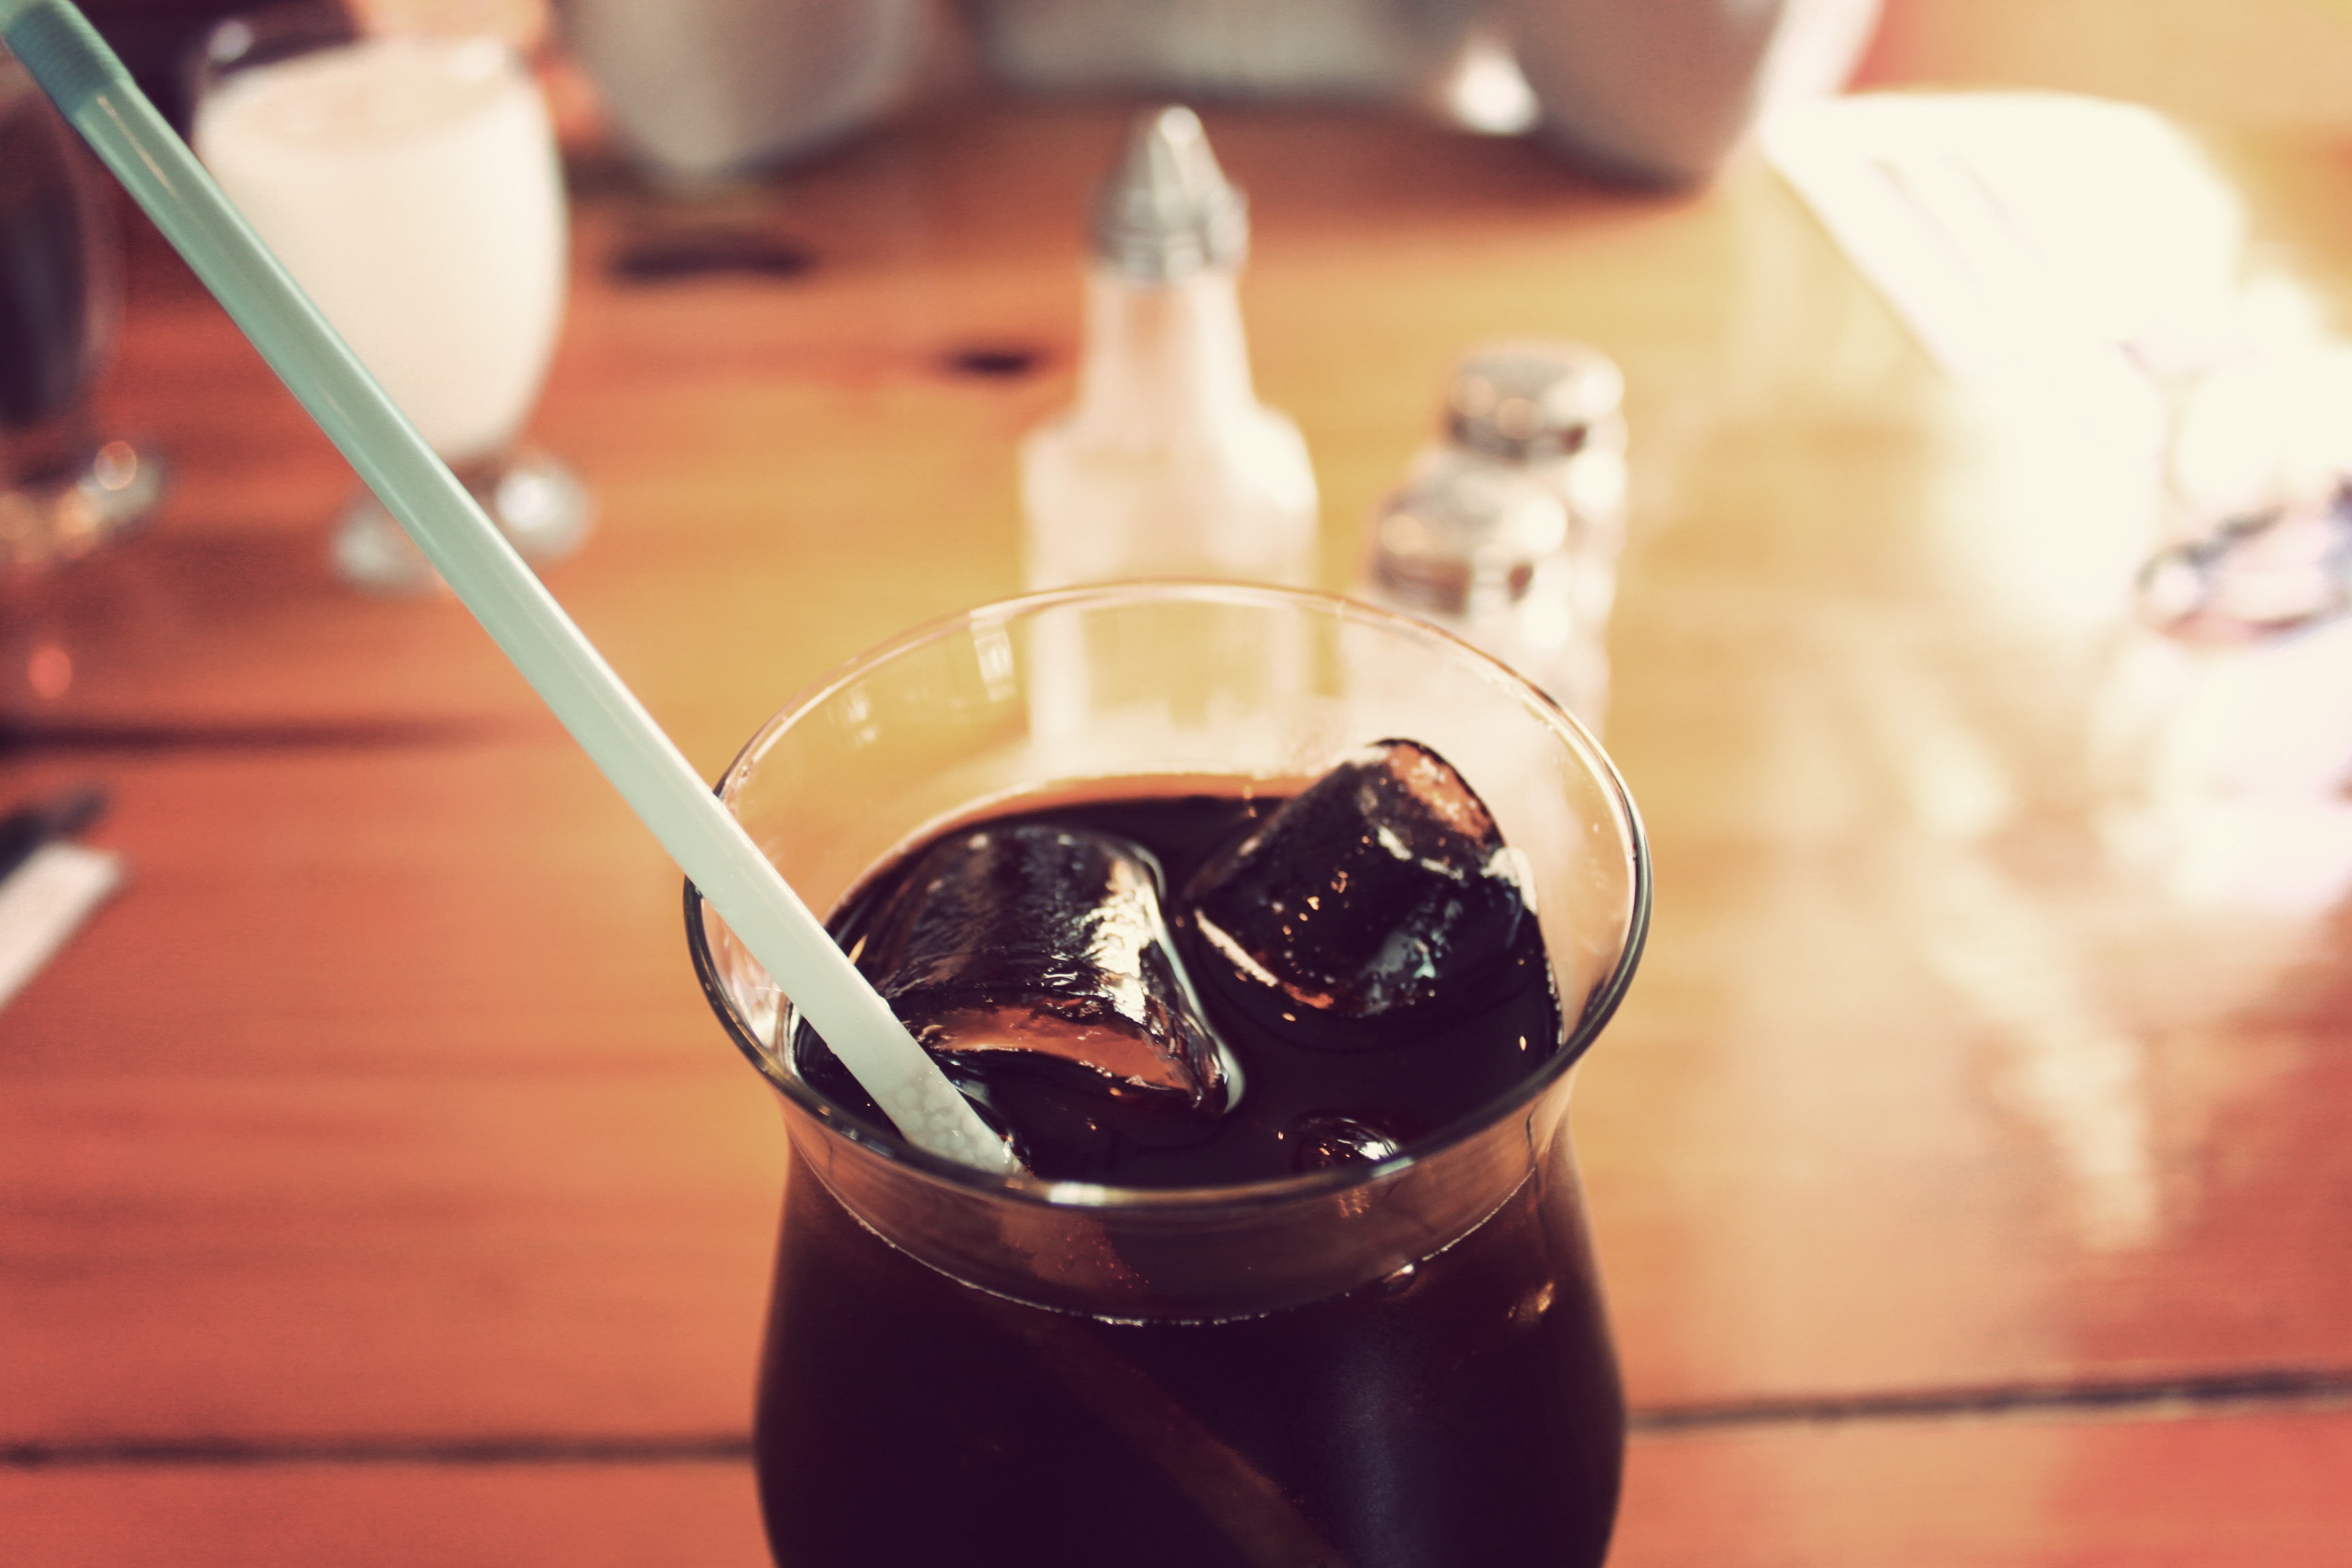
glass, ice, food, beverage, drink, straw, liqueur, soda, sweetness, flavor, alcoholic beverage, sense